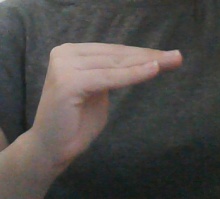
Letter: haa